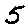
Label: 5